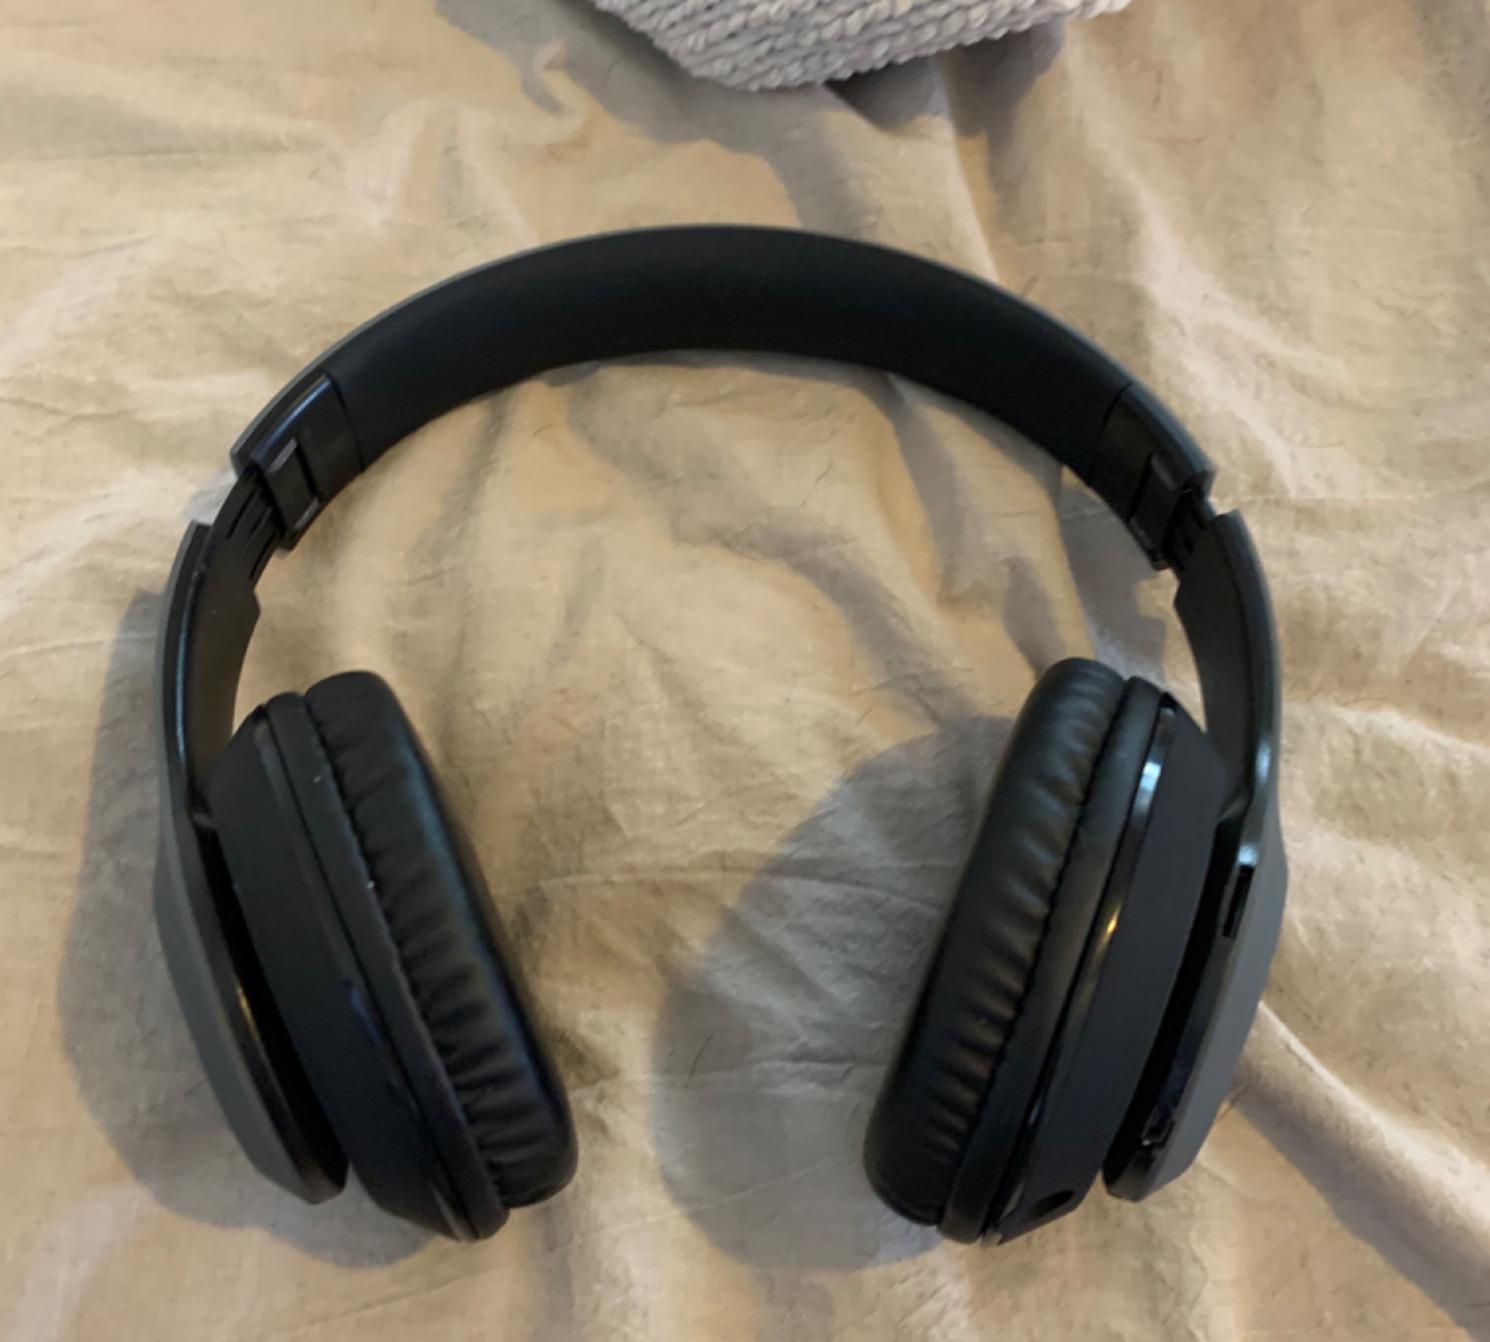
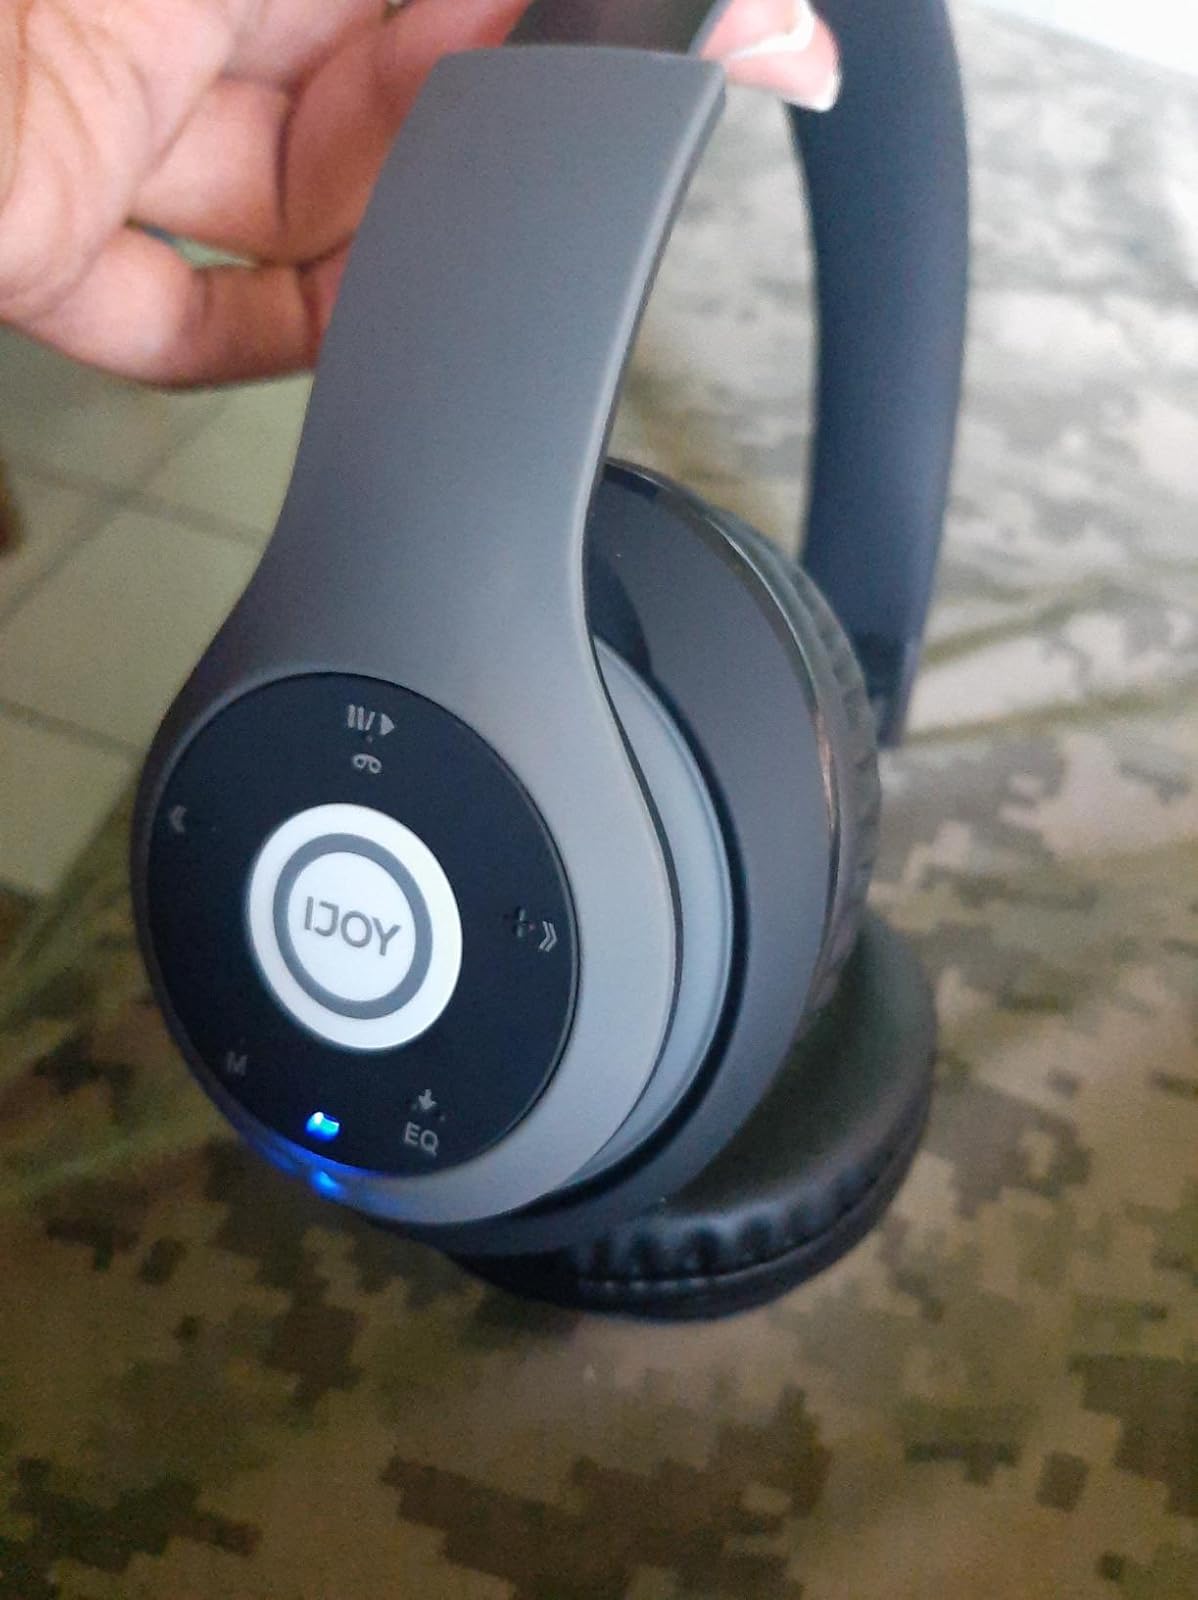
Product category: headphones
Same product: yes